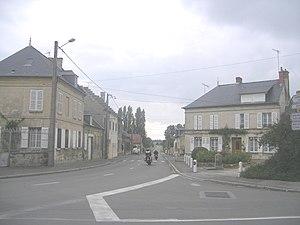
La route nationale 334, ou RN 334, était une route nationale française reliant Coucy-le-Château-Auffrique à Boves. Elle reprenait le tracé d'une voie romaine et était totalement en ligne droite de Boves à Cuts. Une seconde chaussée évitant toutes les traversées d'agglomération avait été construite de la sortie de Longueau à Roye où se trouve l'échangeur N° 12 de l'A1. Malgré la construction de l'A16, cet itinéraire est toujours le plus fréquenté pour relier Amiens et Paris.